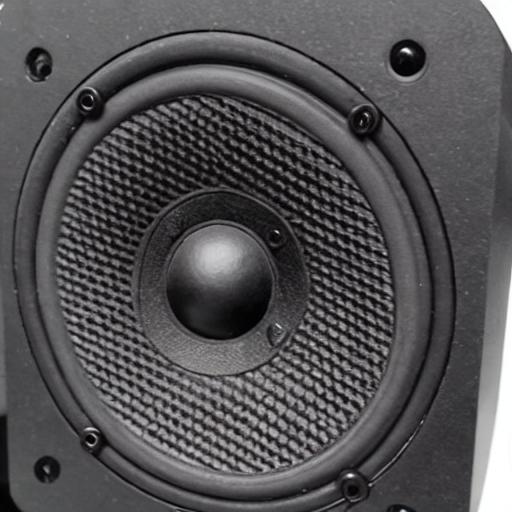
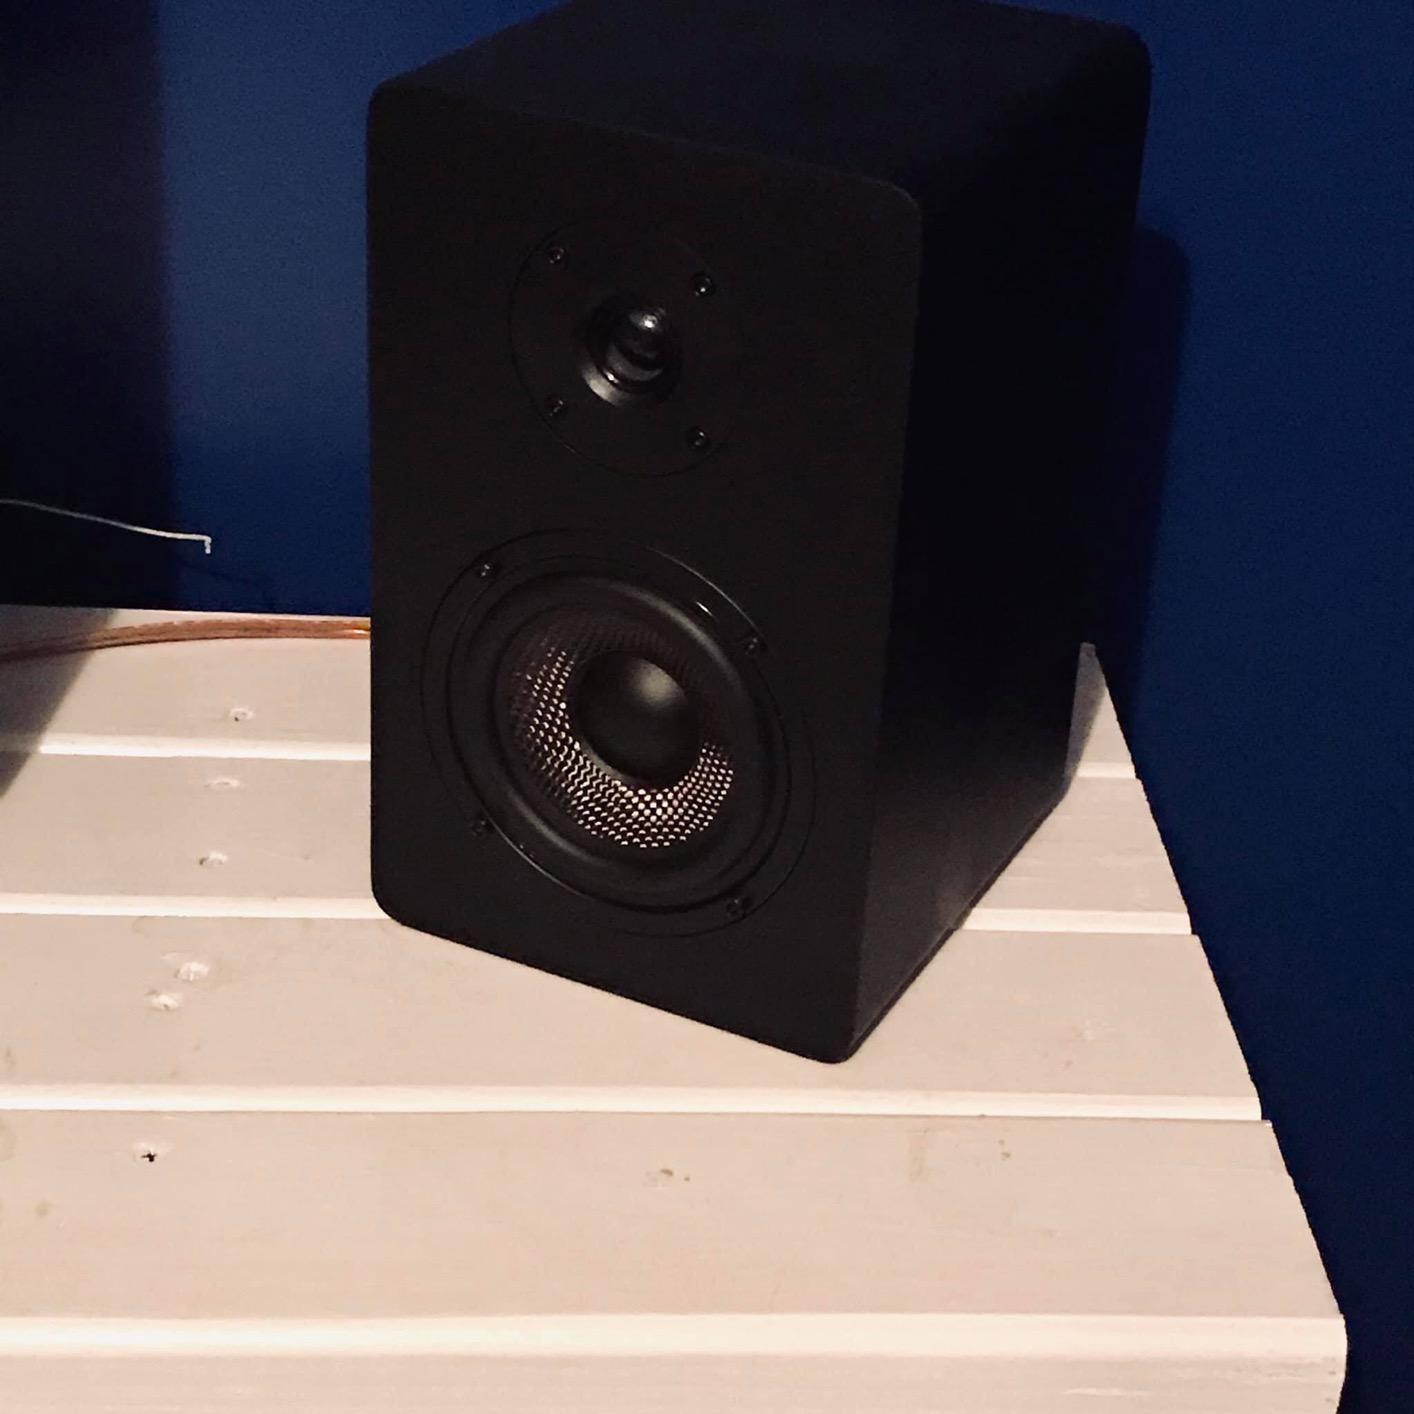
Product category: speaker
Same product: no